Peziza

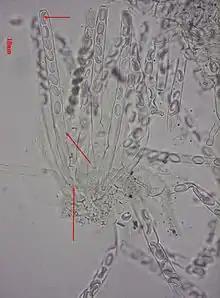
"Peziza" spp. fruit body spore sacs teased out and viewed under a microscope

Peziza is a large genus of saprophytic cup fungi that grow on the ground, rotting wood, or dung. Most members of this genus are of unknown edibility and are difficult to identify as separate species without use of microscopy. The polyphyletic genus has been estimated to contain over 100 species.